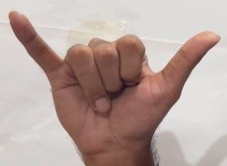
ASL sign: Y